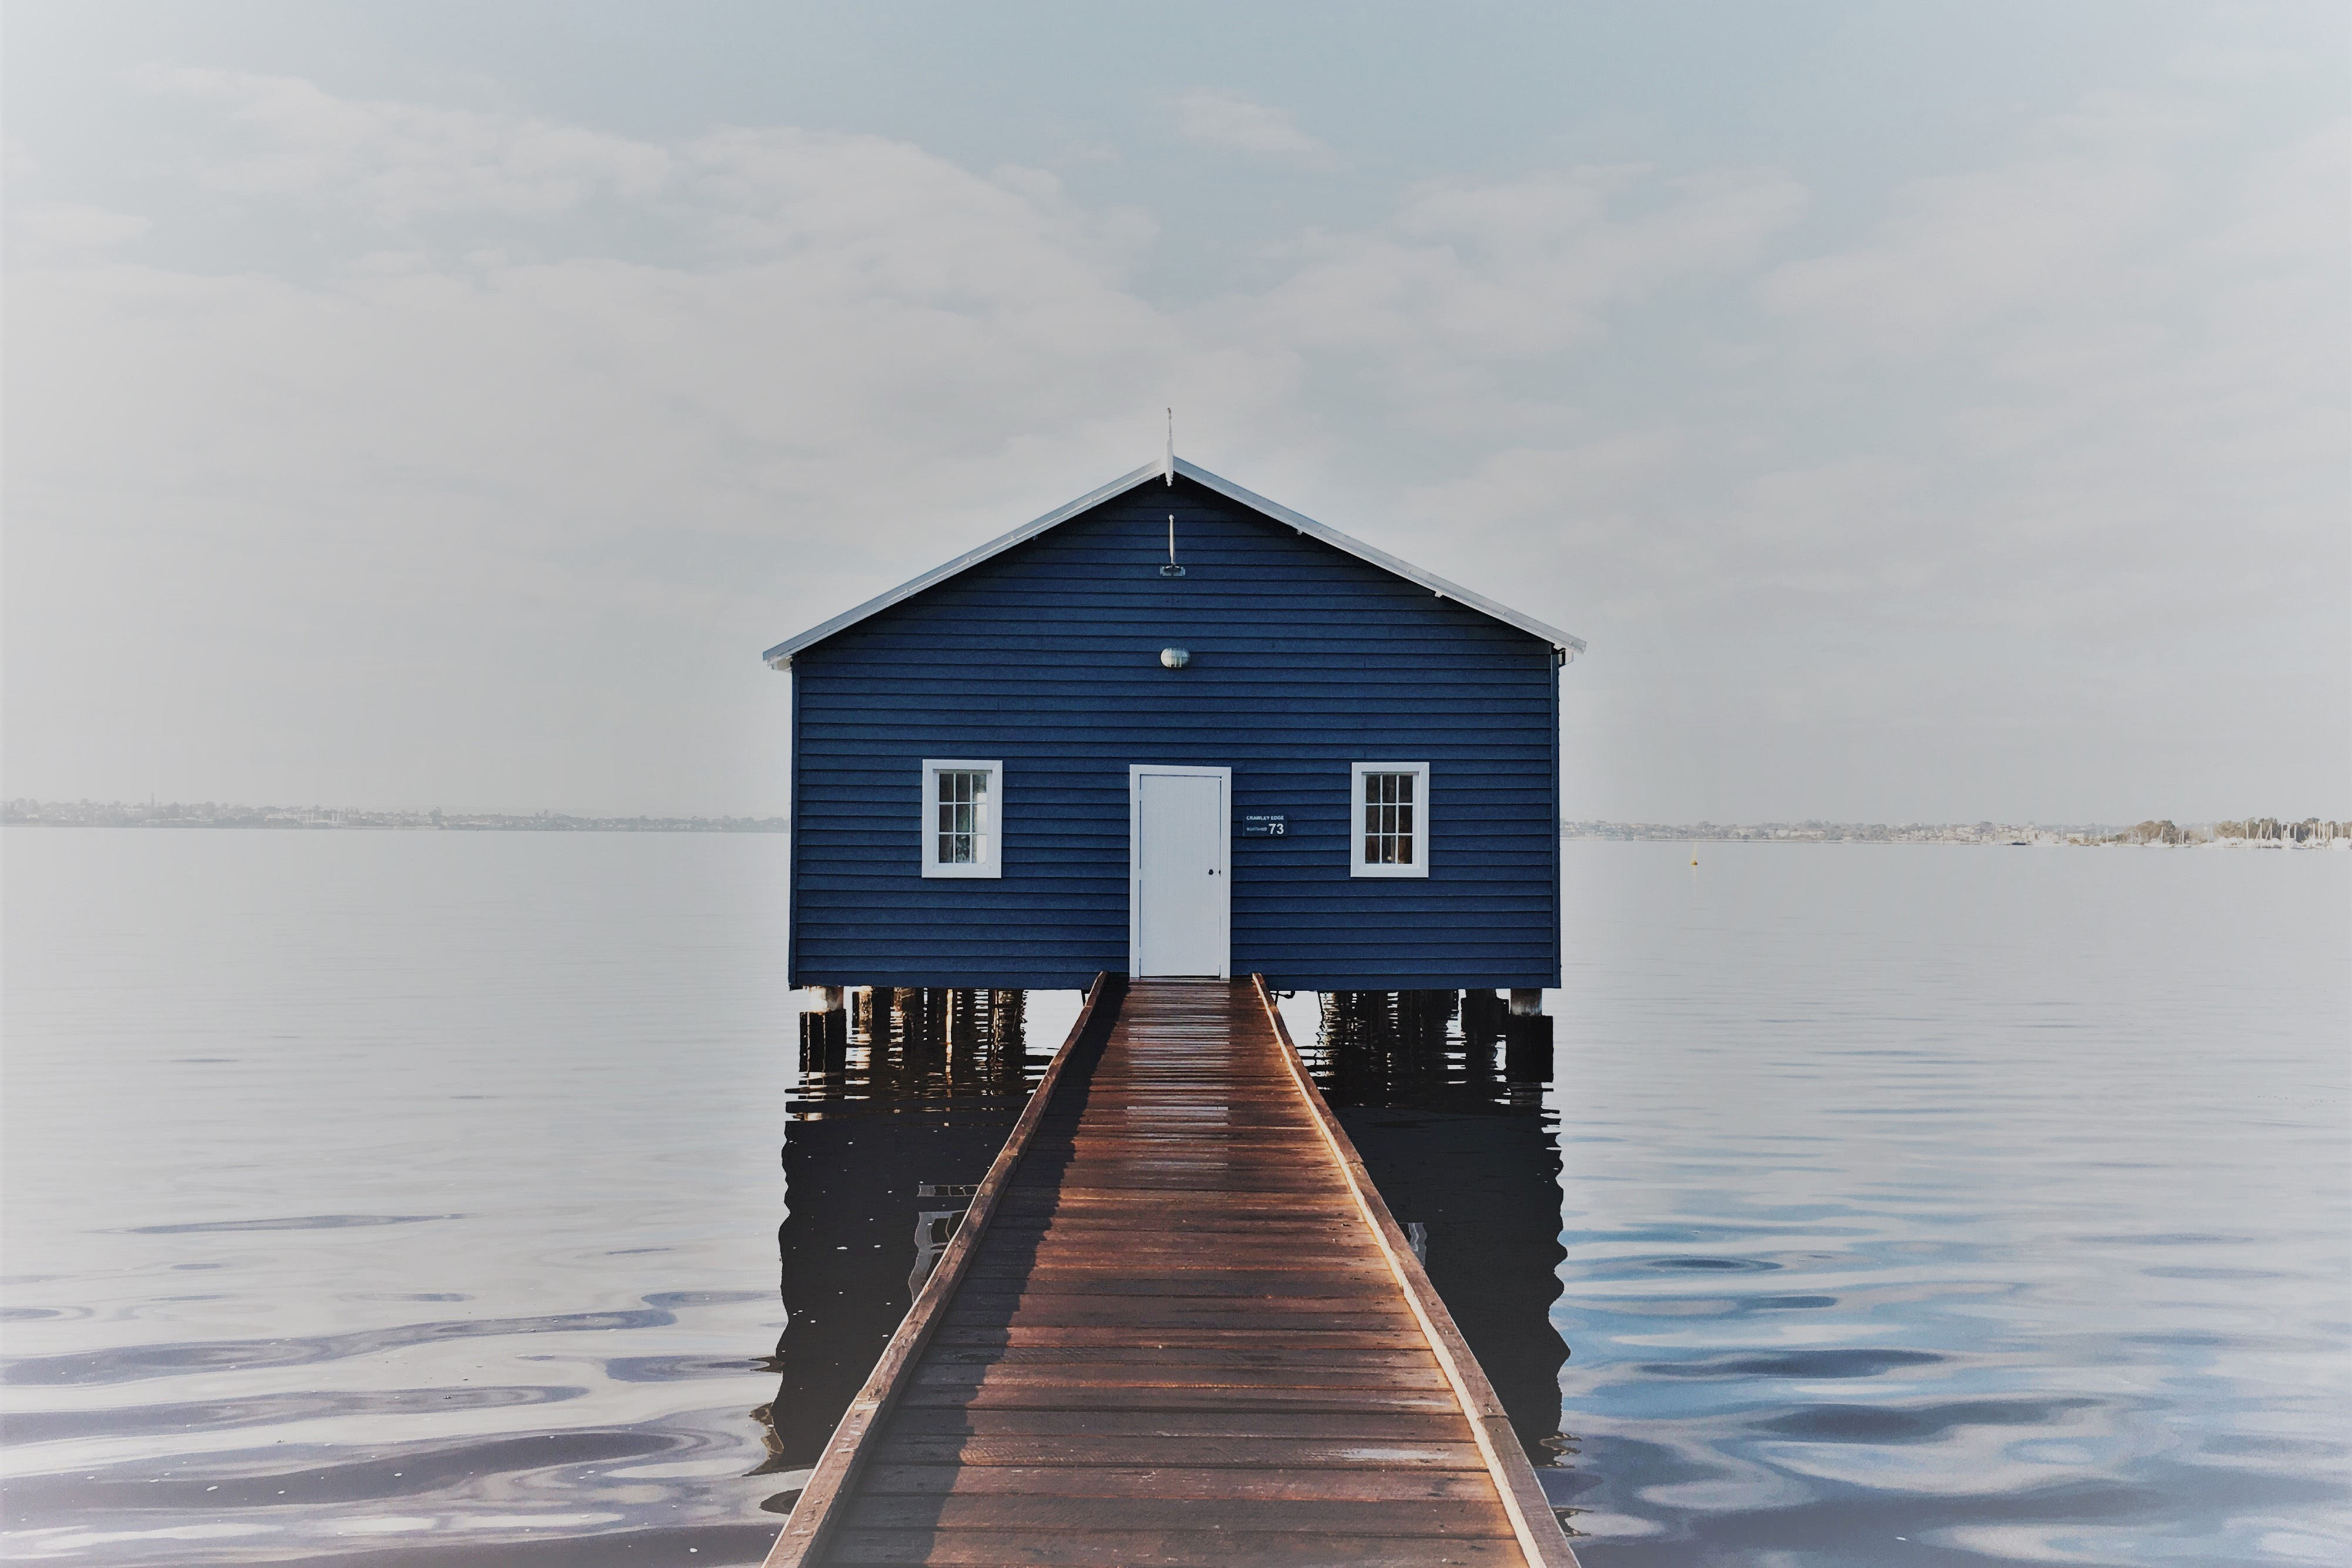
water, reflection, sky, calm, house, sea, pier, dock, architecture, wood, ocean, cloud, building, vacation, lake